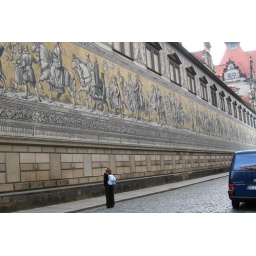
Thanks for the anonymous lady standing there....to show how large each person in the mural is :)